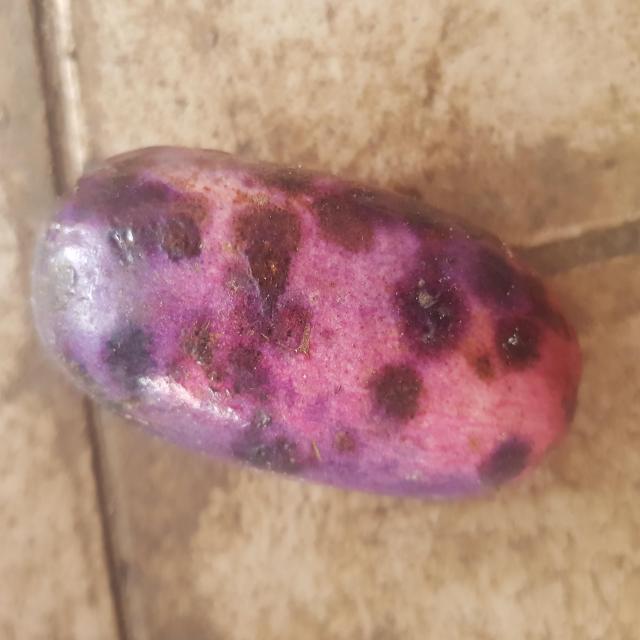
Plum grade: unripe